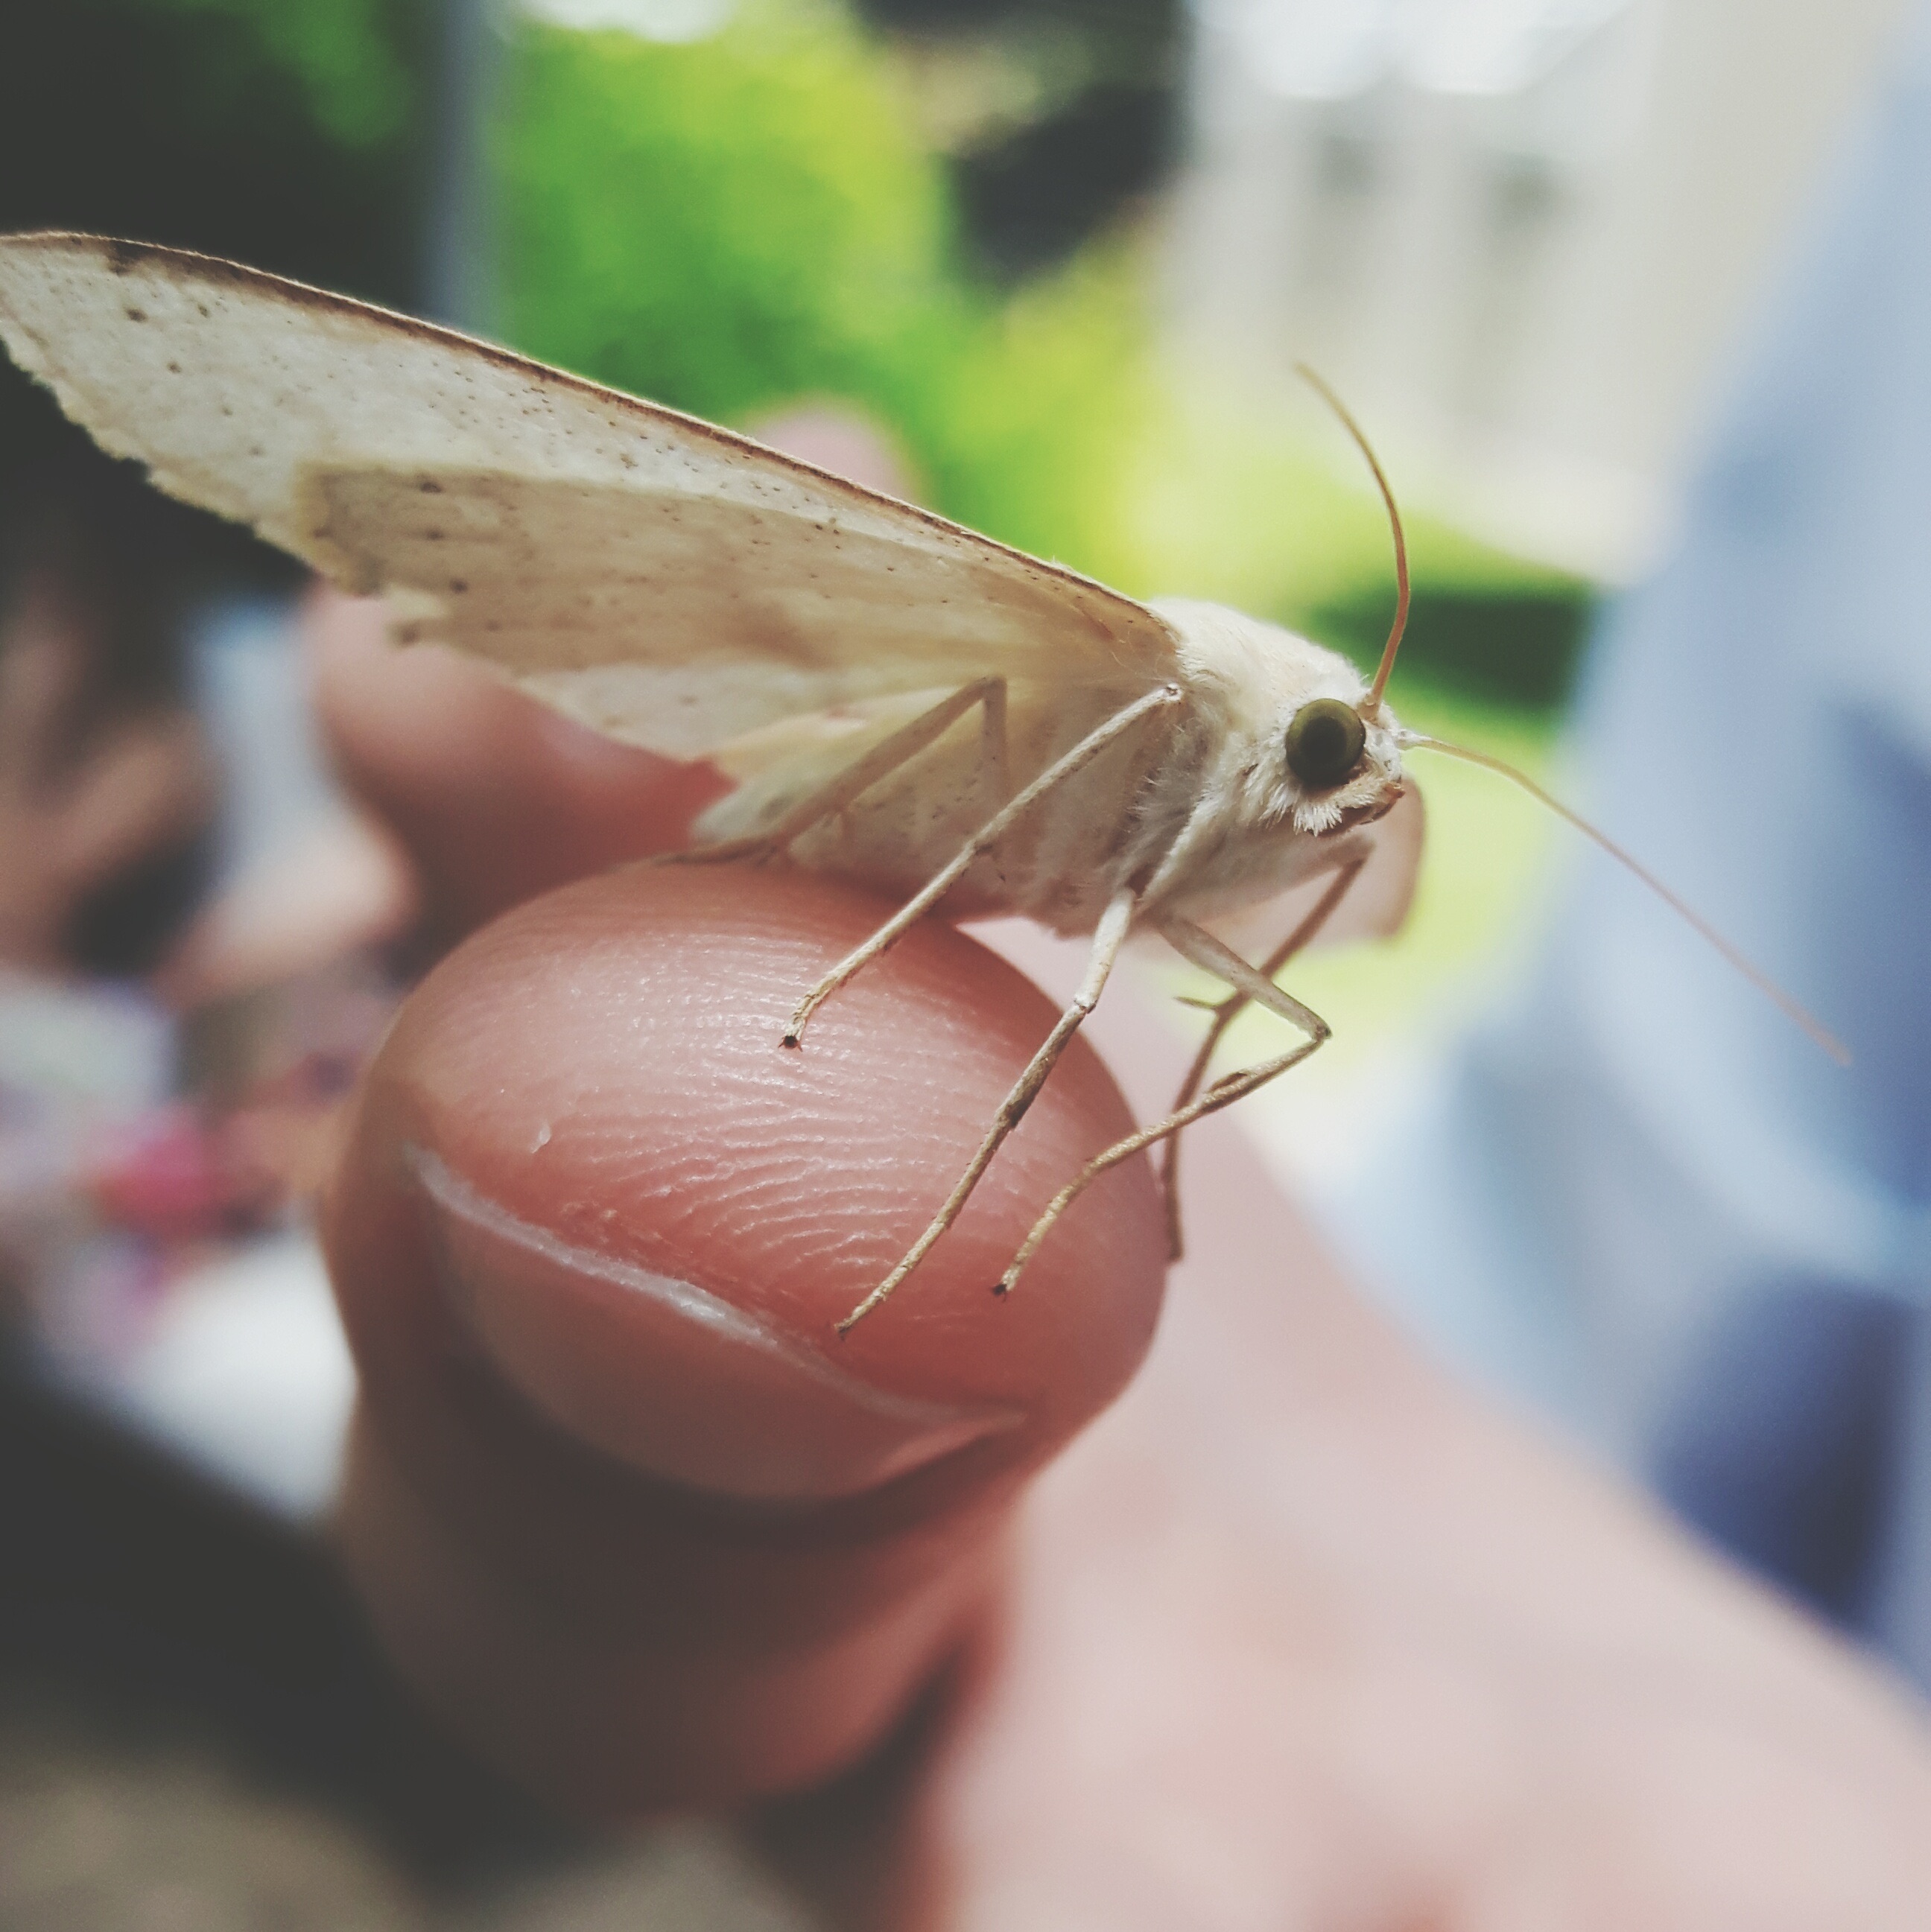
photography, flower, petal, insect, butterfly, fauna, invertebrate, close up, macro photography, arthropod, moths and butterflies